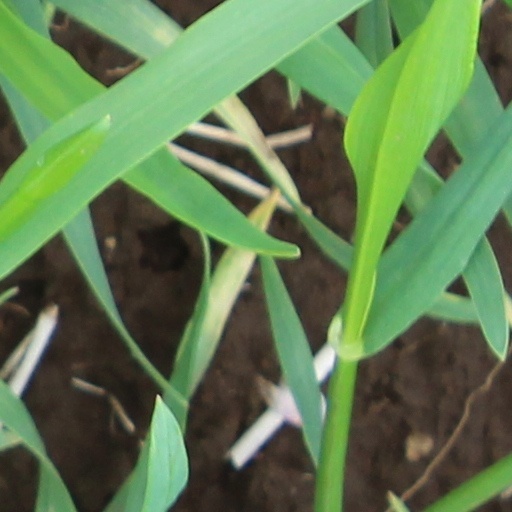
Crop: wheat